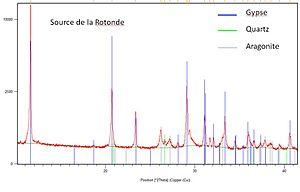
Diffractogramme RX d'un fragment de la source de la Rotonde
Le Plan de Phazy est une source thermale chaude à 900 mètres d'altitude dans les Hautes-Alpes sise sur les communes de Guillestre et de Risoul.